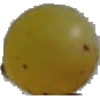
Label: Grape White 3